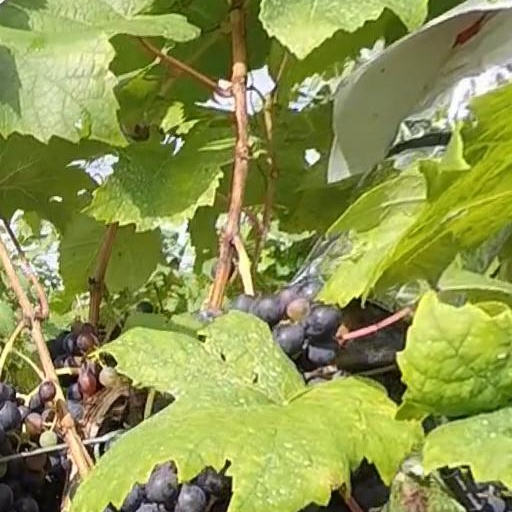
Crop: grape